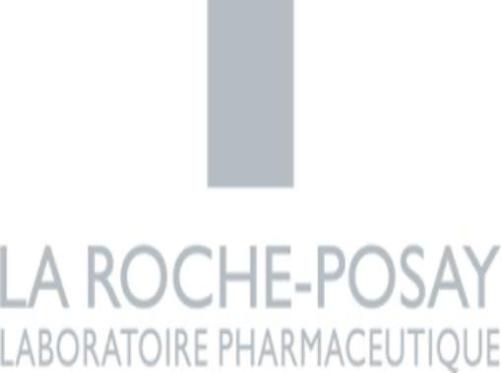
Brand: la roche-posay
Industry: Necessities